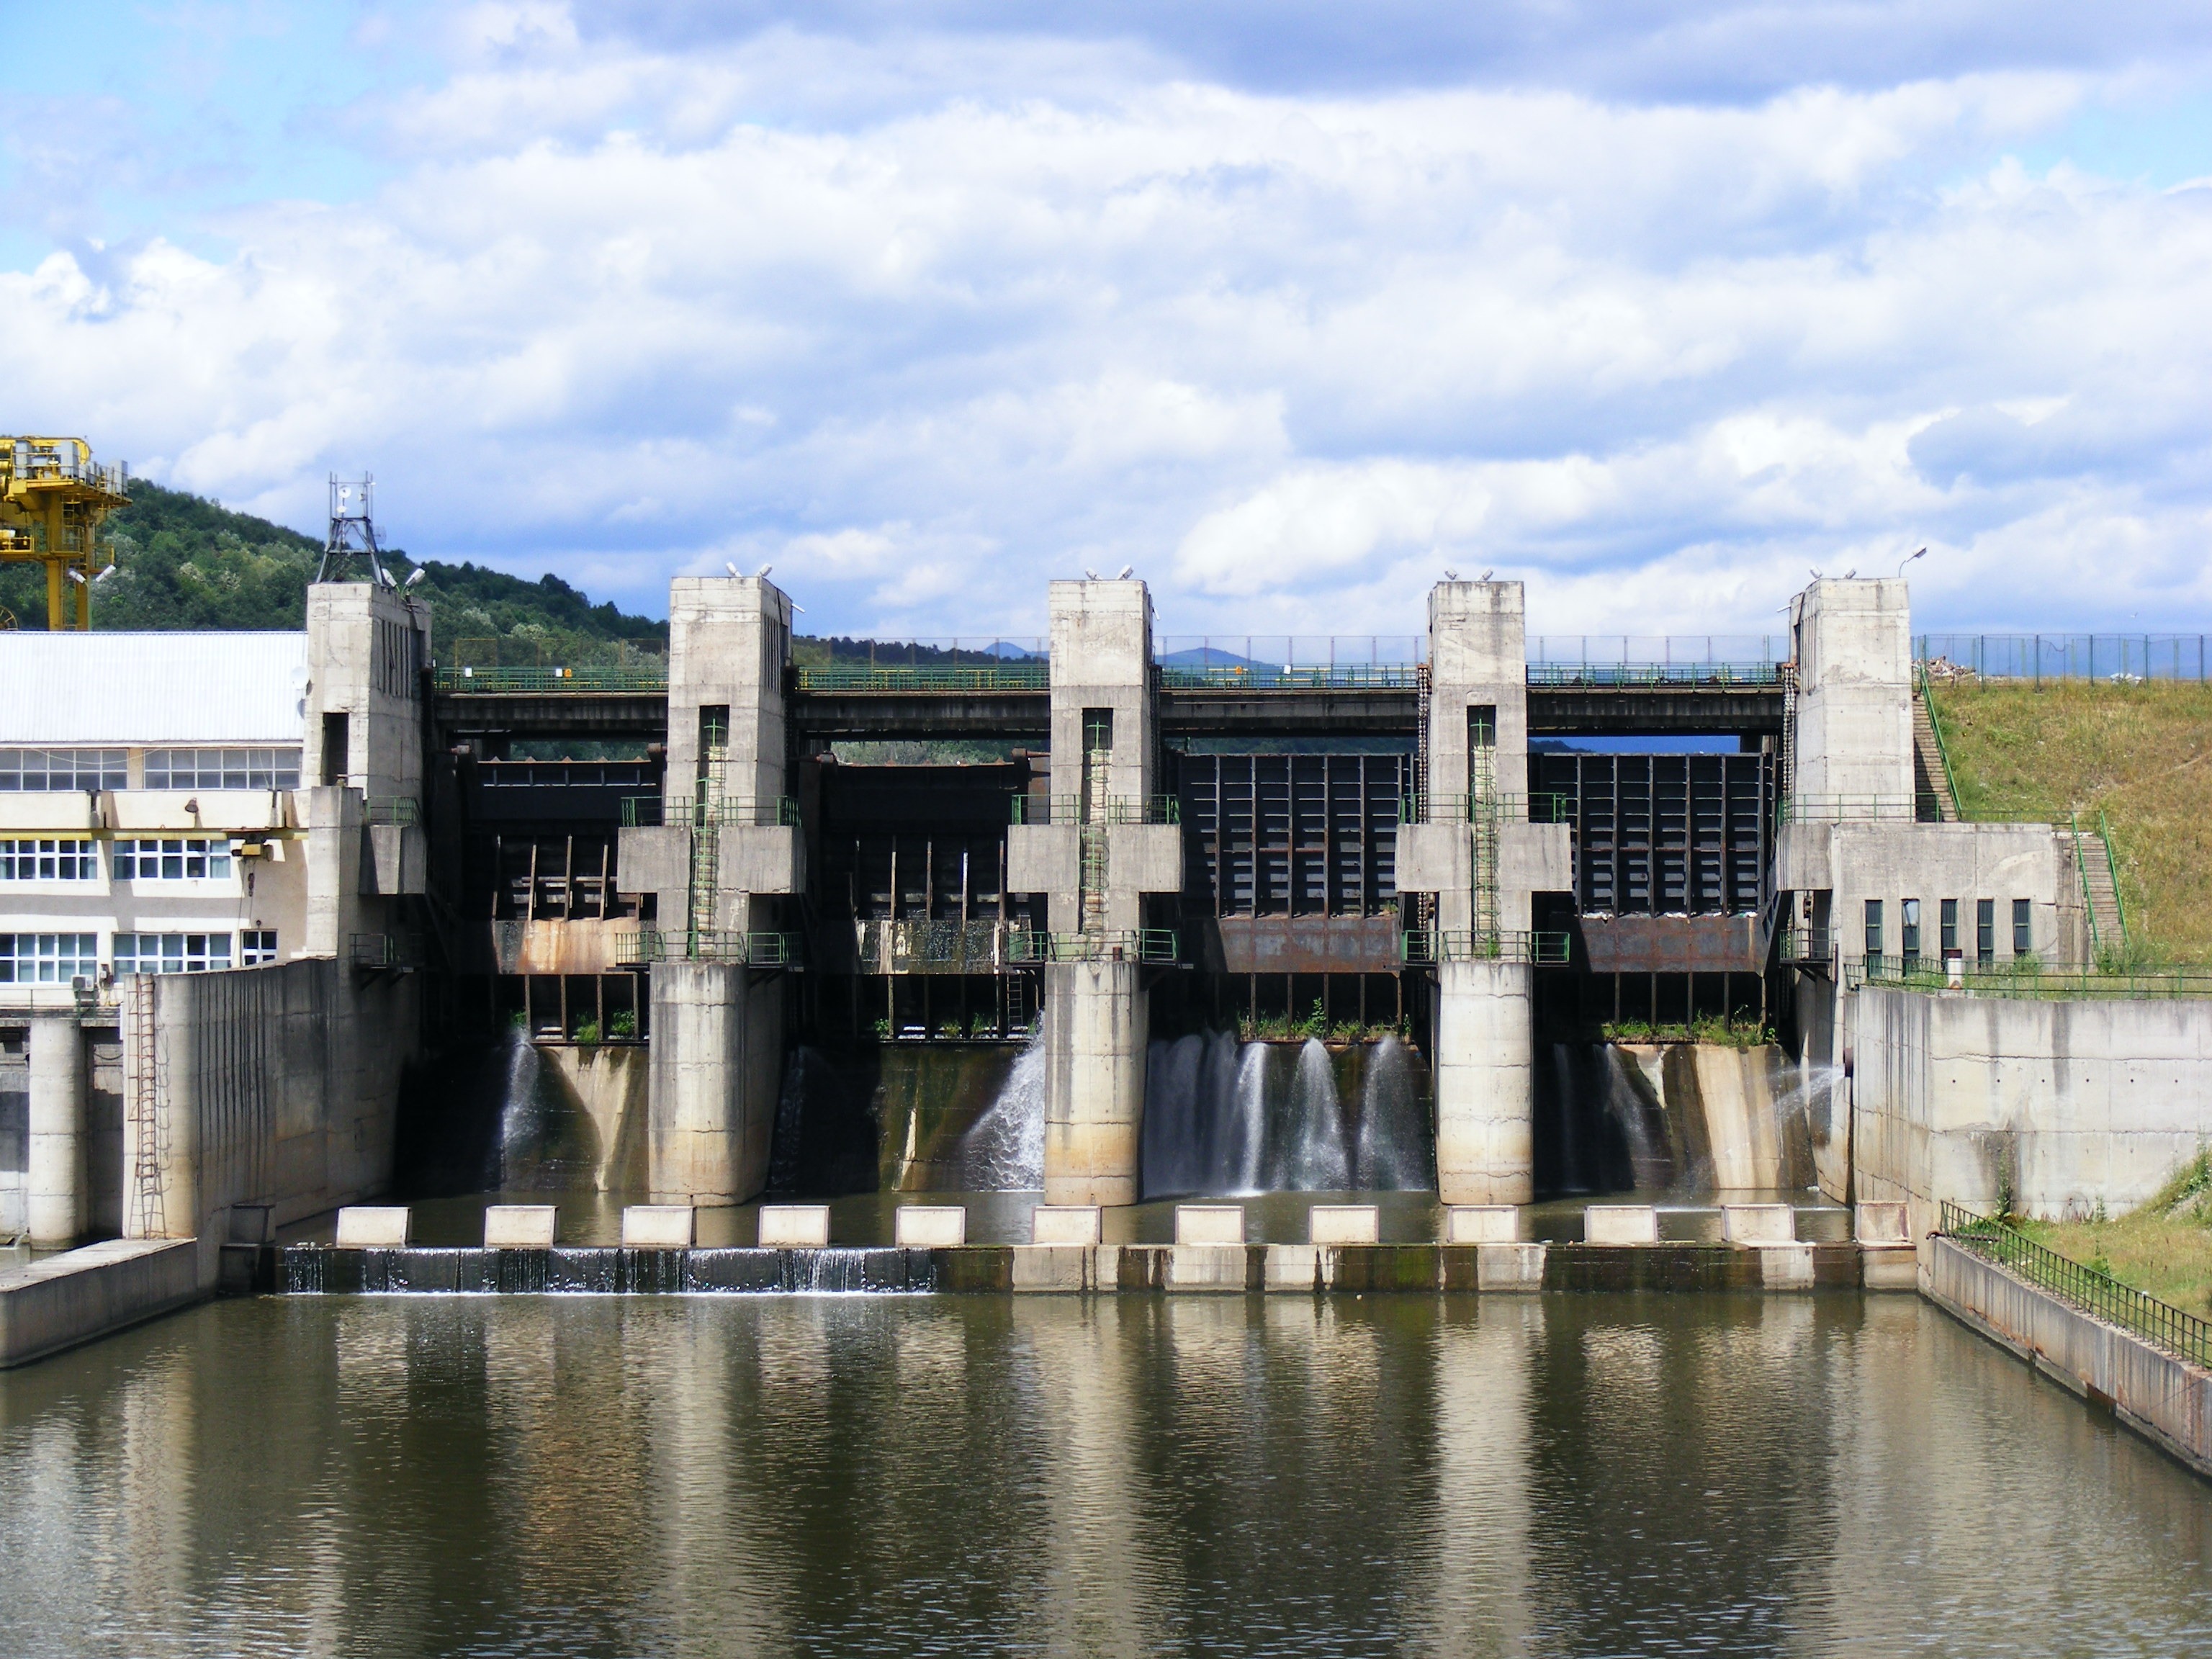
architecture, plant, bridge, chateau, palace, river, cityscape, landmark, electricity, tourism, waterway, power, industries, tours, t rgu jiu, hidro